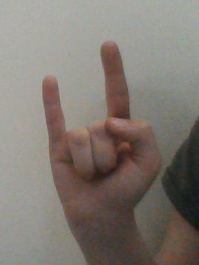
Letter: la